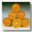
Label: orange